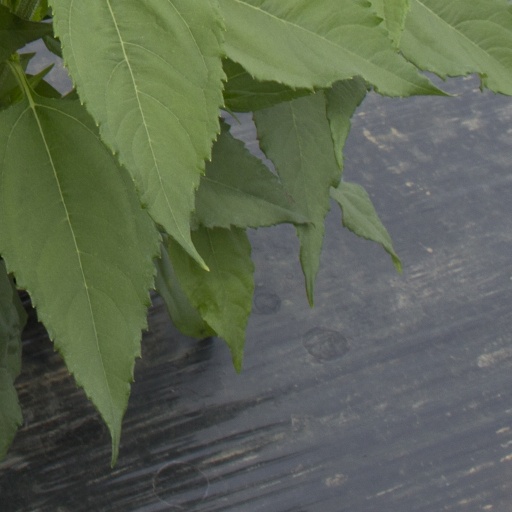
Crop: Jerusalem artichoke